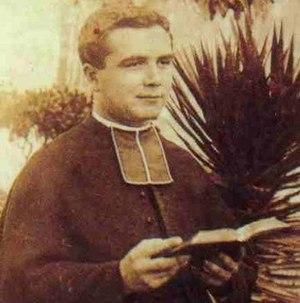
Henri Boudet (1837-1915), curé de Rennes-les-Bains, auteur de La Vraie Langue Celtique et le Cromlech de Rennes-les-Bains